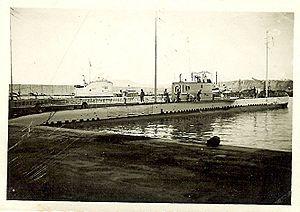
Sous-marins amarrés au quai Lamoune dans le port d'Oran le 31 mai 1934. La Galatée (Q 132), numéro de coque GL à l'époque en premier plan, le Caïman (Q 127) du type Requin en arrière plan.
La classe Sirène est une classe de sous-marins, sous-classe du type 600 tonnes, construite pour la marine française avant la Seconde Guerre mondiale.
La Galatée (Q132) était un sous-marin de la Marine nationale française de l'entre-deux-guerres, de la classe Sirène. Il a été construit aux Ateliers et Chantiers de la Loire à Saint-Nazaire entre 1923 et 1927.
Pierre Ponchardier, né à Saint-Étienne le 4 octobre 1909 et mort au Sénégal le 27 janvier 1961, est un résistant et contre-amiral français.
Cet article dresse la liste des sous-marins français de manière chronologique et selon leur classe. Seuls sont recensés les sous-marins militaires opérationnels construits en France ou utilisés par la Marine nationale.
Oran et « la Joyeuse », est la deuxième plus grande ville d’Algérie et une des plus importantes villes du Maghreb. C'est une ville portuaire de la mer Méditerranée, située dans le nord-ouest de l'Algérie, à 432 km de la capitale Alger, et le chef-lieu de la wilaya du même nom, en bordure du golfe d'Oran.
Les Forces sous-marines sont une des quatre grandes composantes de la Marine française. Cette force maritime regroupe l'ensemble des sous-marins français. Depuis la dissolution de la dernière formation de sous-marins conventionnels en 1999, la Force océanique stratégique a le commandement de l'ensemble des FSM et les deux termes sont devenus synonymes.